Lincoln Motor Company

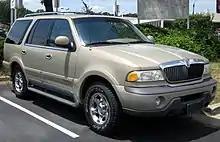
1998-2000 Lincoln Navigator

Developed as a response to the popularity of the 1976 Cadillac Seville, Lincoln introduced the Lincoln Versailles for the 1977 model year. Thirty inches shorter and 1500 pounds lighter than a Lincoln Continental, the Versailles was based on the Ford Granada/Mercury Monarch (as the Seville was based on the Chevrolet Nova). Outsold by the Seville by a significant margin, the Versailles was discontinued in early 1980.